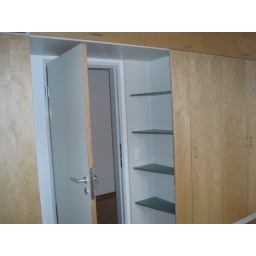
this is in the guest bedroom with our back towards the window. looking out the door so you can see the shelf.